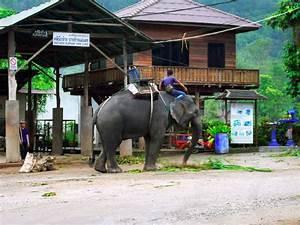
elephant